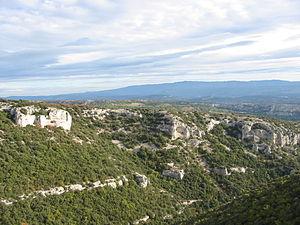
Murs est une commune française du département de Vaucluse, en région Provence-Alpes-Côte d'Azur.
Les monts de Vaucluse sont un massif montagneux français des Préalpes du Sud, dans les départements de Vaucluse et des Alpes-de-Haute-Provence, en Provence.
Lioux est une commune française située dans le département de Vaucluse, en région Provence-Alpes-Côte d'Azur.